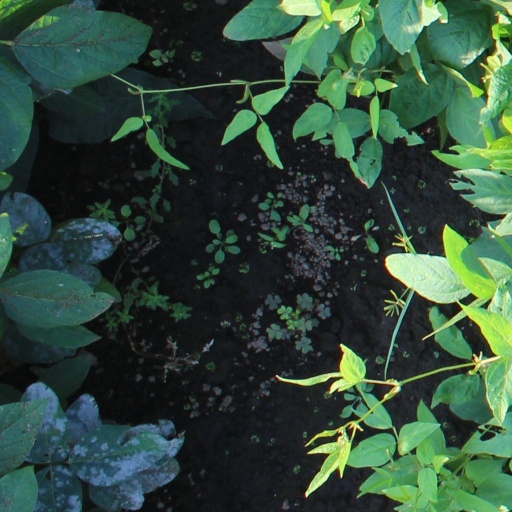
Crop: soybean